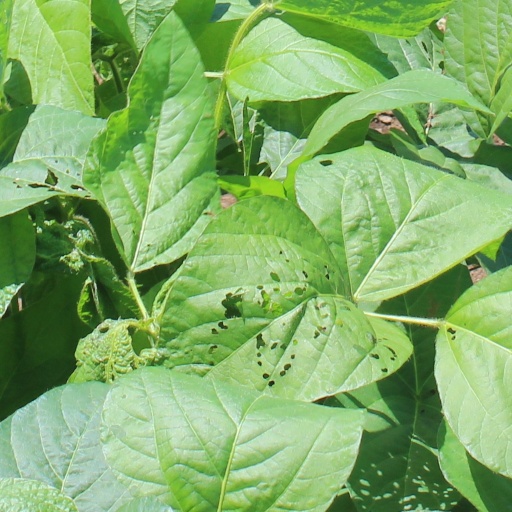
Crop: soybean